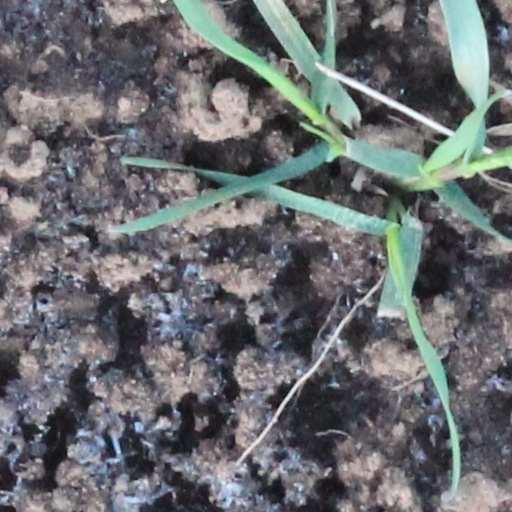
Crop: wheat